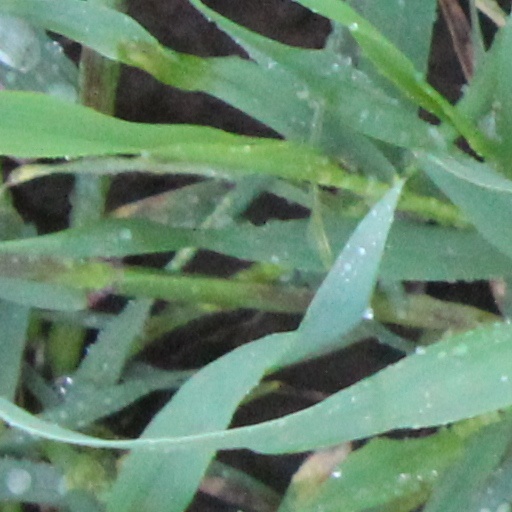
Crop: wheat